CFD in buildings

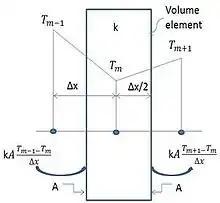
Figure-3:Linear temperature variation in finite difference formulation

Above equation is valid only to interior nodes only. To obtain the solution for exterior nodes we have to apply the boundary conditions (as applicable), which are as follows.